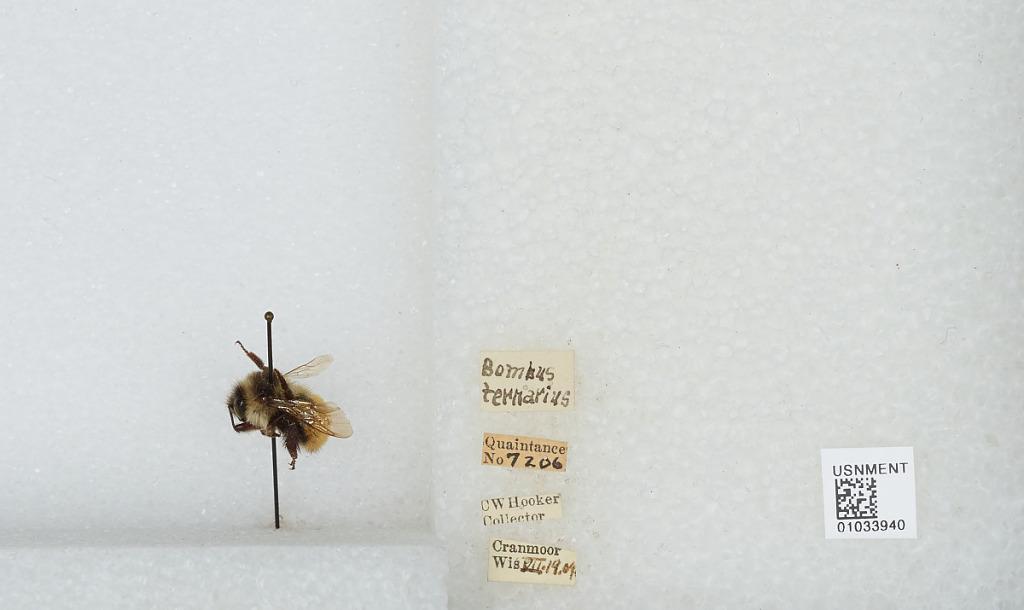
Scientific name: Bombus (Pyrobombus) ternarius Say
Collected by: C. Hooker
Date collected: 1909-7-19
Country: United States
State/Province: Wisconsin
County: Wood
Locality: Cranmoor
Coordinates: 44.3544, -90.0169